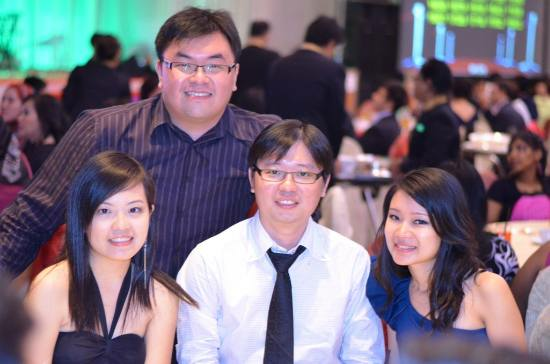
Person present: Yes